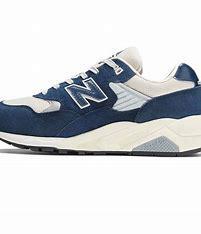
Brand: New
Model: Balance New Balance 580